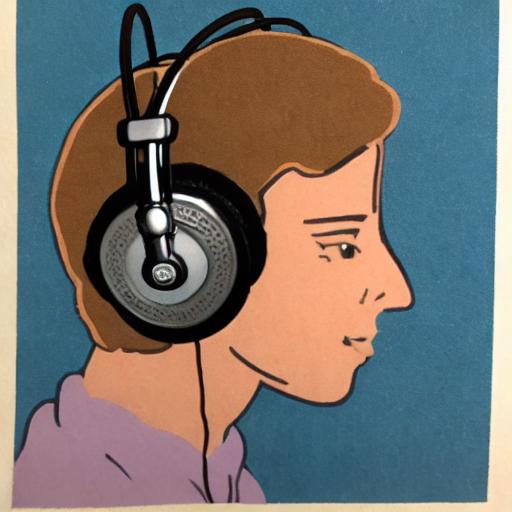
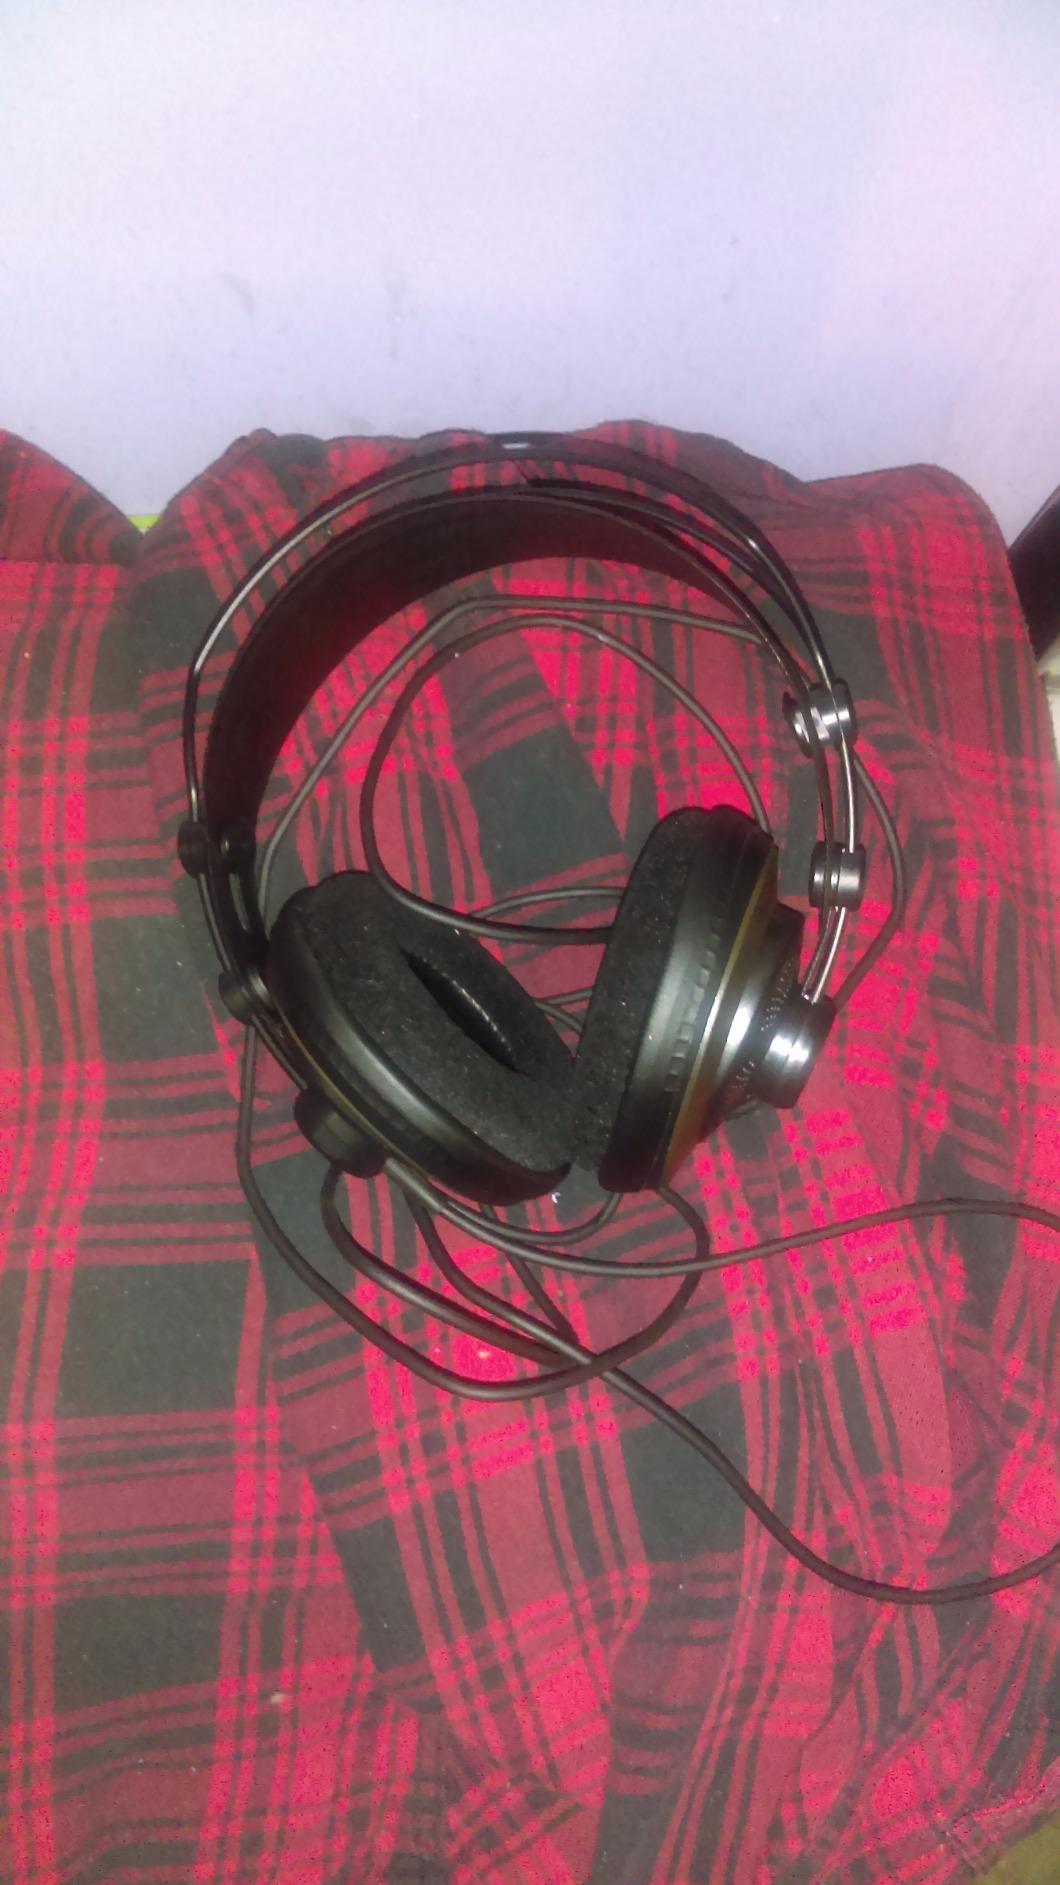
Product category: headphones
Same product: no